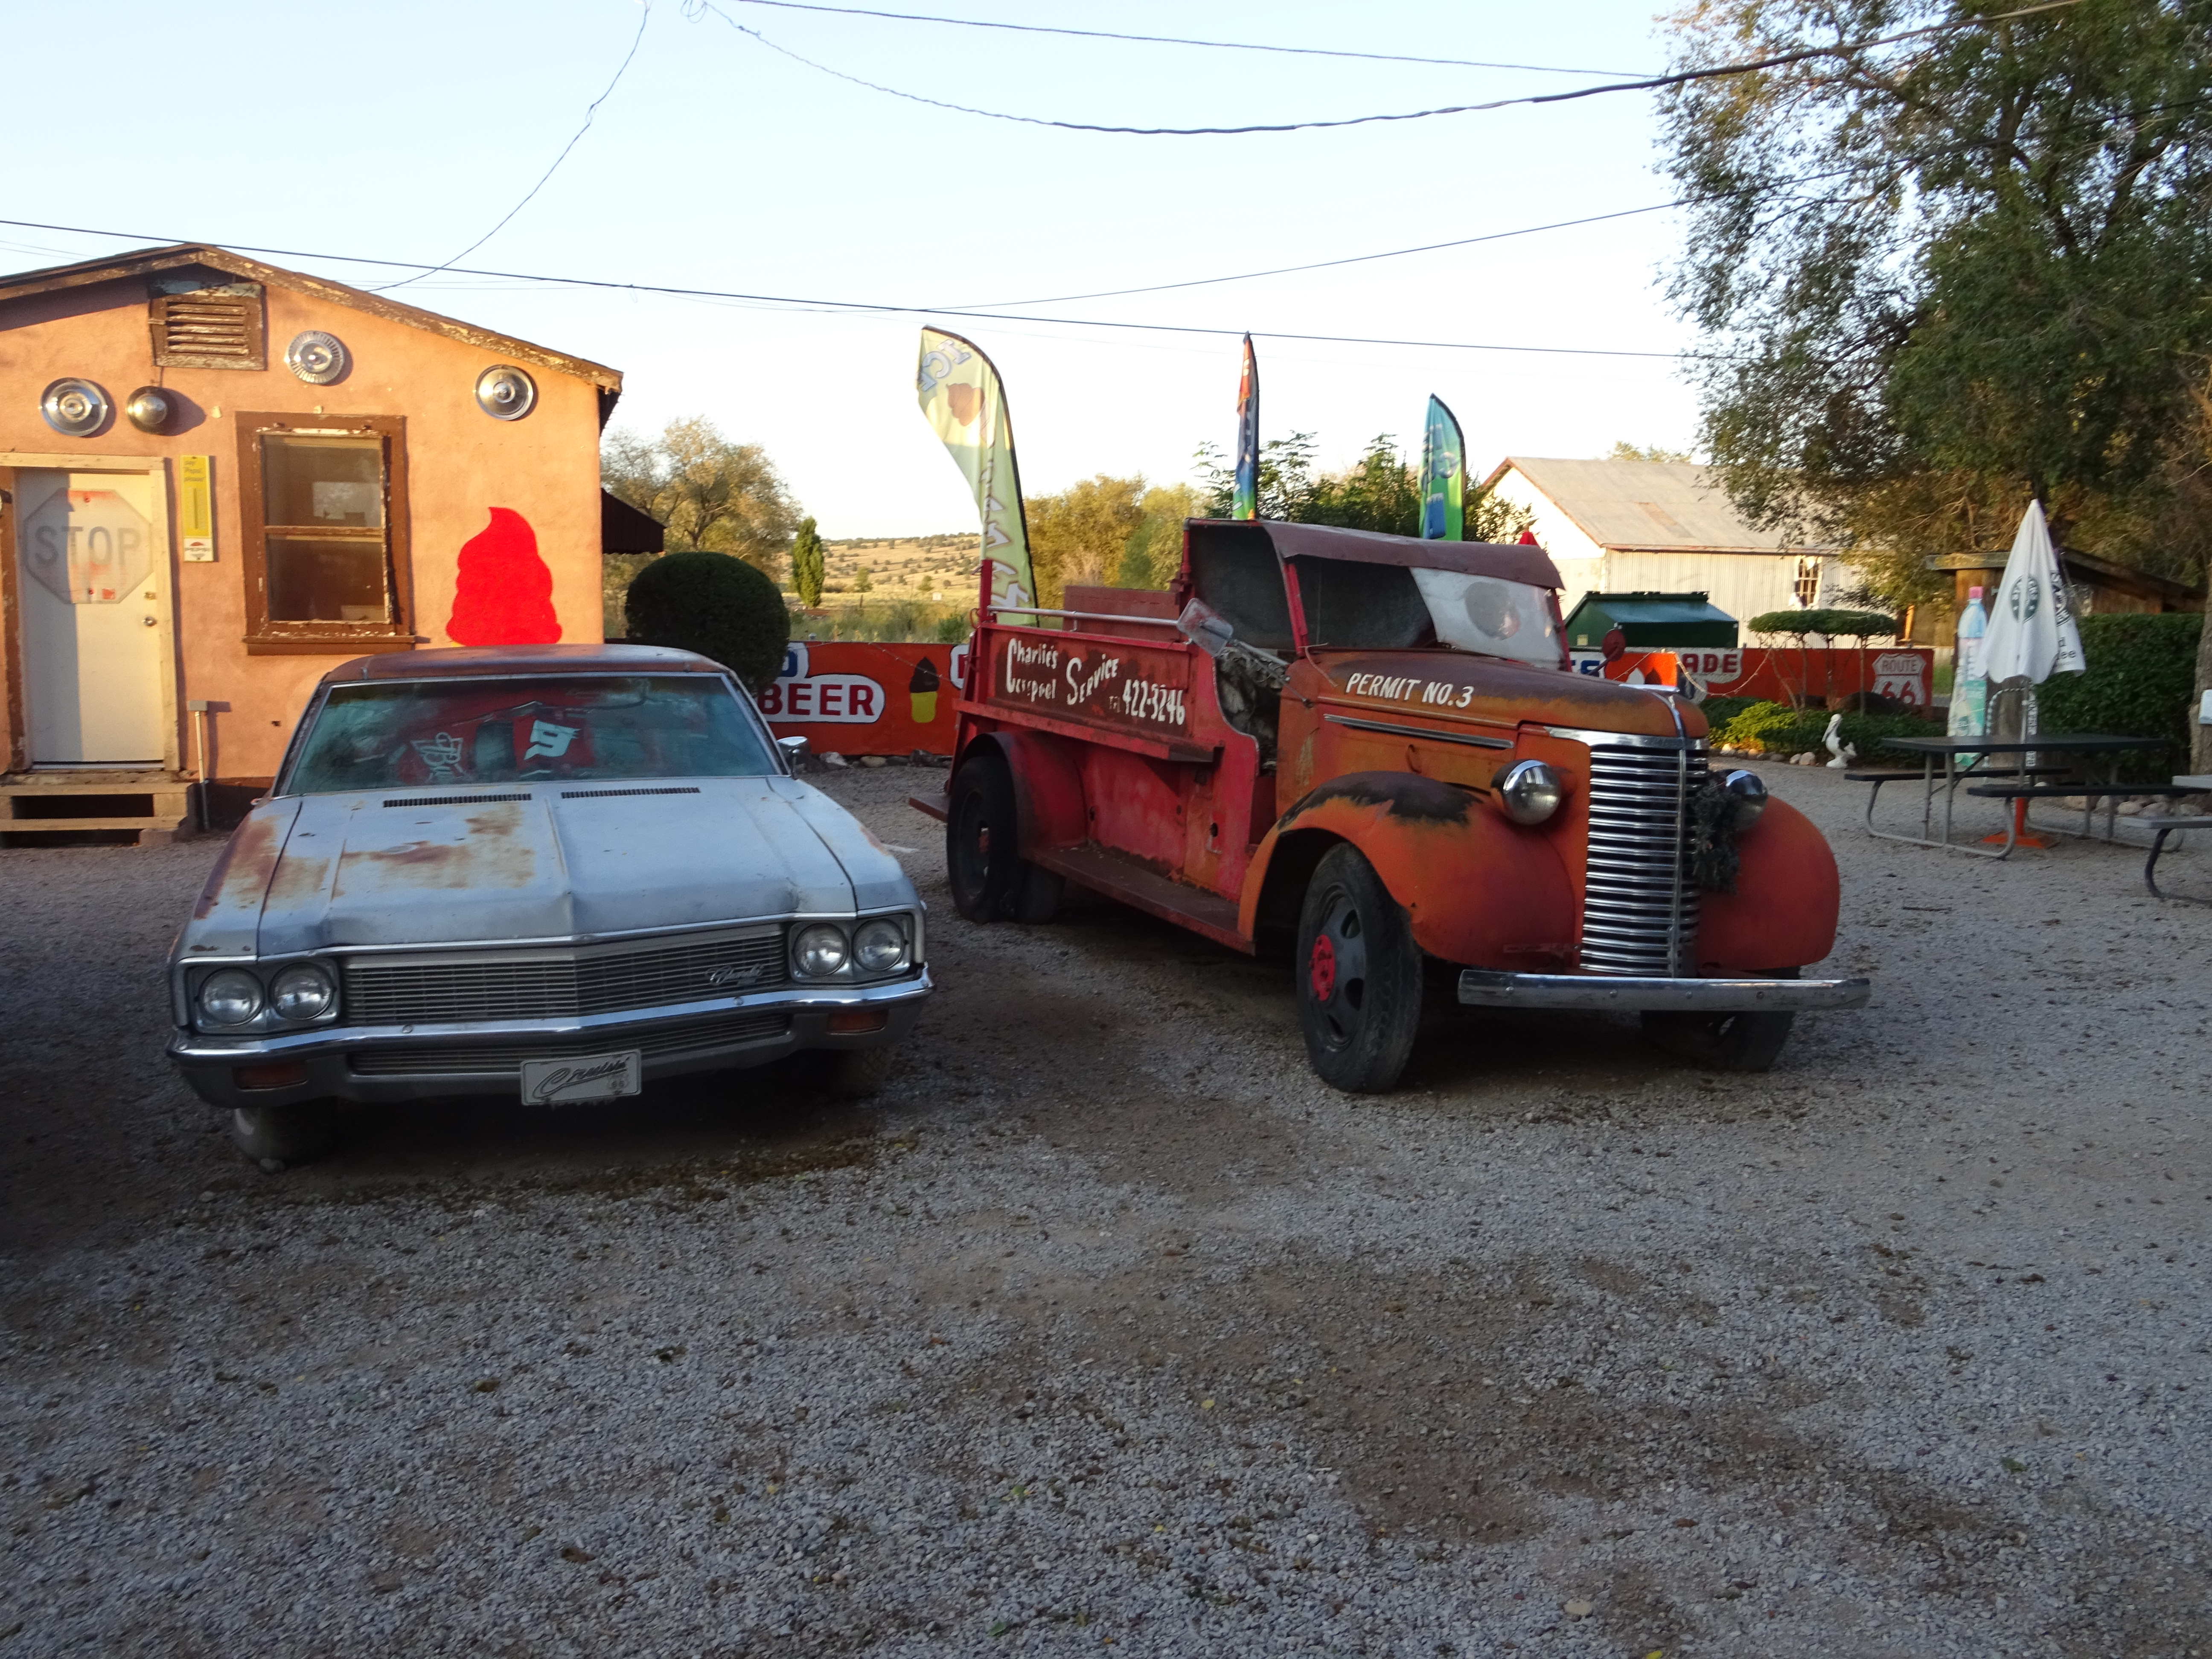
old cars, route 66, seligman, arizona, land vehicle, vehicle, car, motor vehicle, classic, transport, classic car, automotive exterior, vintage car, automotive design, custom car, antique car, full size car, bumper, sedan, hardtop, coupe